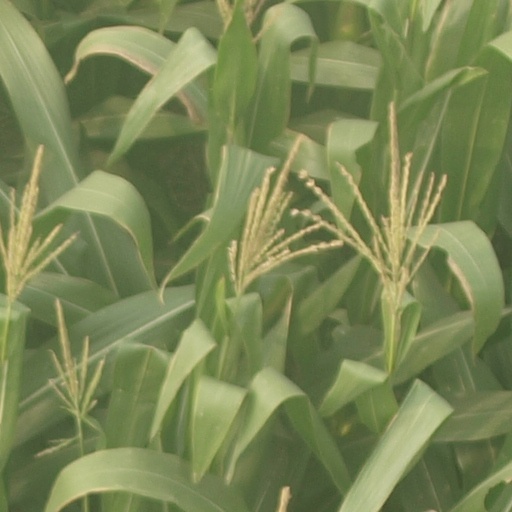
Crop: maize; corn